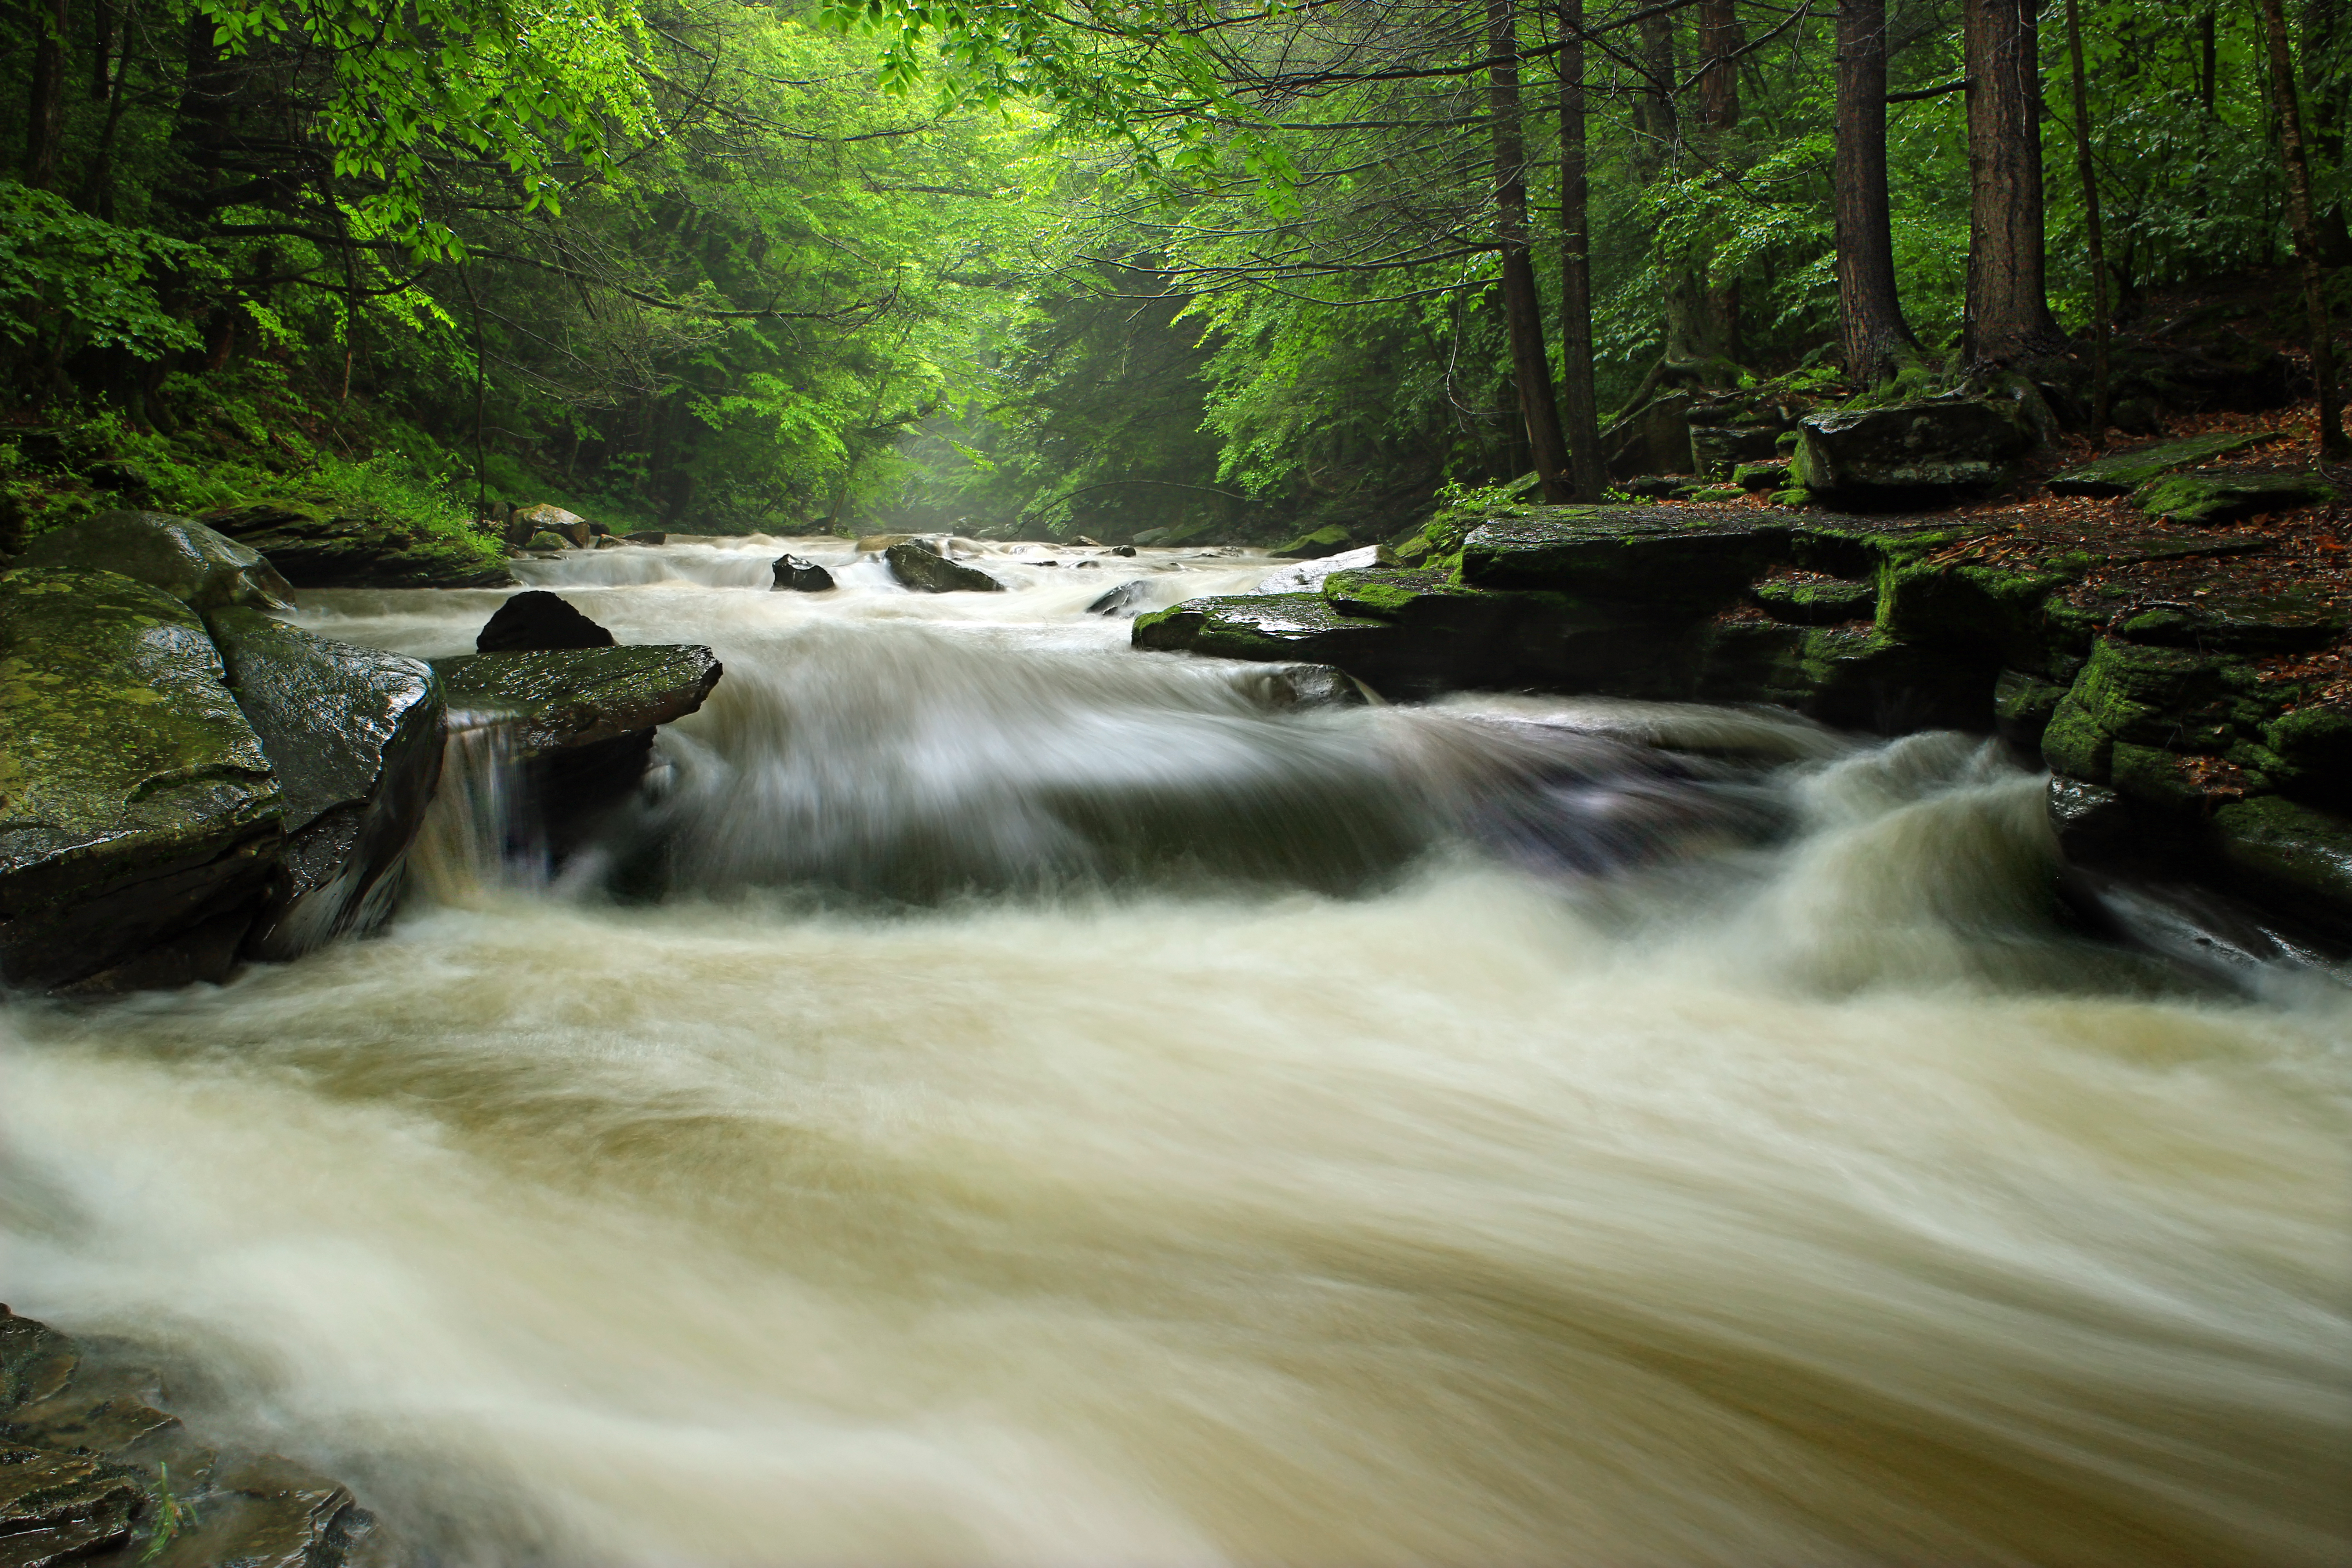
water, nature, forest, waterfall, creek, hiking, river, summer, moss, stream, rapid, body of water, trees, rocks, creativecommons, falls, rapids, lycomingcounty, ravine, cascades, pennsylvania, endlessmountains, loyalsockstateforest, waterfalls, oldloggerspath, rockrun, water feature, watercourse, landform, geographical feature